2008 Ovation Awards

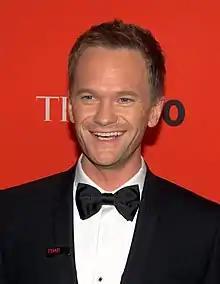
Neil Patrick Harris, ceremony host

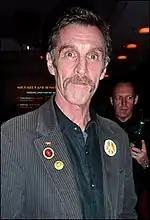
John Glover, winner, Lead Actor in a Play

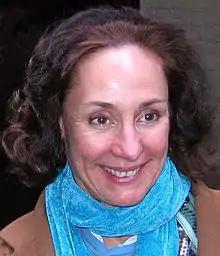
Laurie Metcalf, winner, Lead Actress in a Play

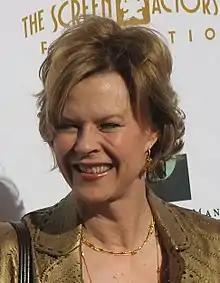
JoBeth Williams, nominee, Lead Actress in a Play

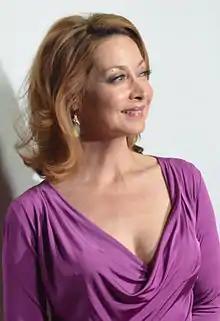
Sharon Lawrence, nominee, Featured Actress in a Play

The nominees for the 2008 Ovation Awards were announced on September 22, 2008. The awards were presented for excellence in stage productions in the Los Angeles area from September 1, 2007 to August 31, 2008 based upon evaluations from members of the Los Angeles theater community.